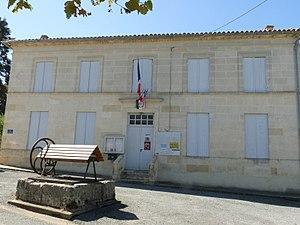
Mairie de Mazerolles (aux Vallières), Charente-Maritime, France
Mazerolles est une commune du sud-ouest de la France située dans le département de la Charente-Maritime.